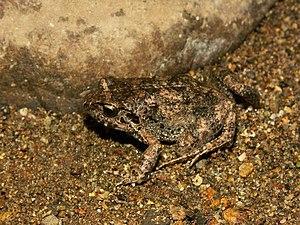
Arthroleptis palava est une espèce d'amphibiens de la famille des Arthroleptidae.